Sea of Galilee

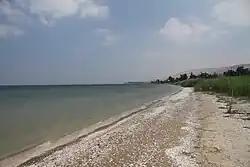
Kinneret beach

The National Water Carrier of Israel, completed in 1964, transports water from the lake to the population centers of Israel, and in the past supplied most of the country's drinking water. In 2016 the lake supplied approximately 10% of Israel's drinking water needs.